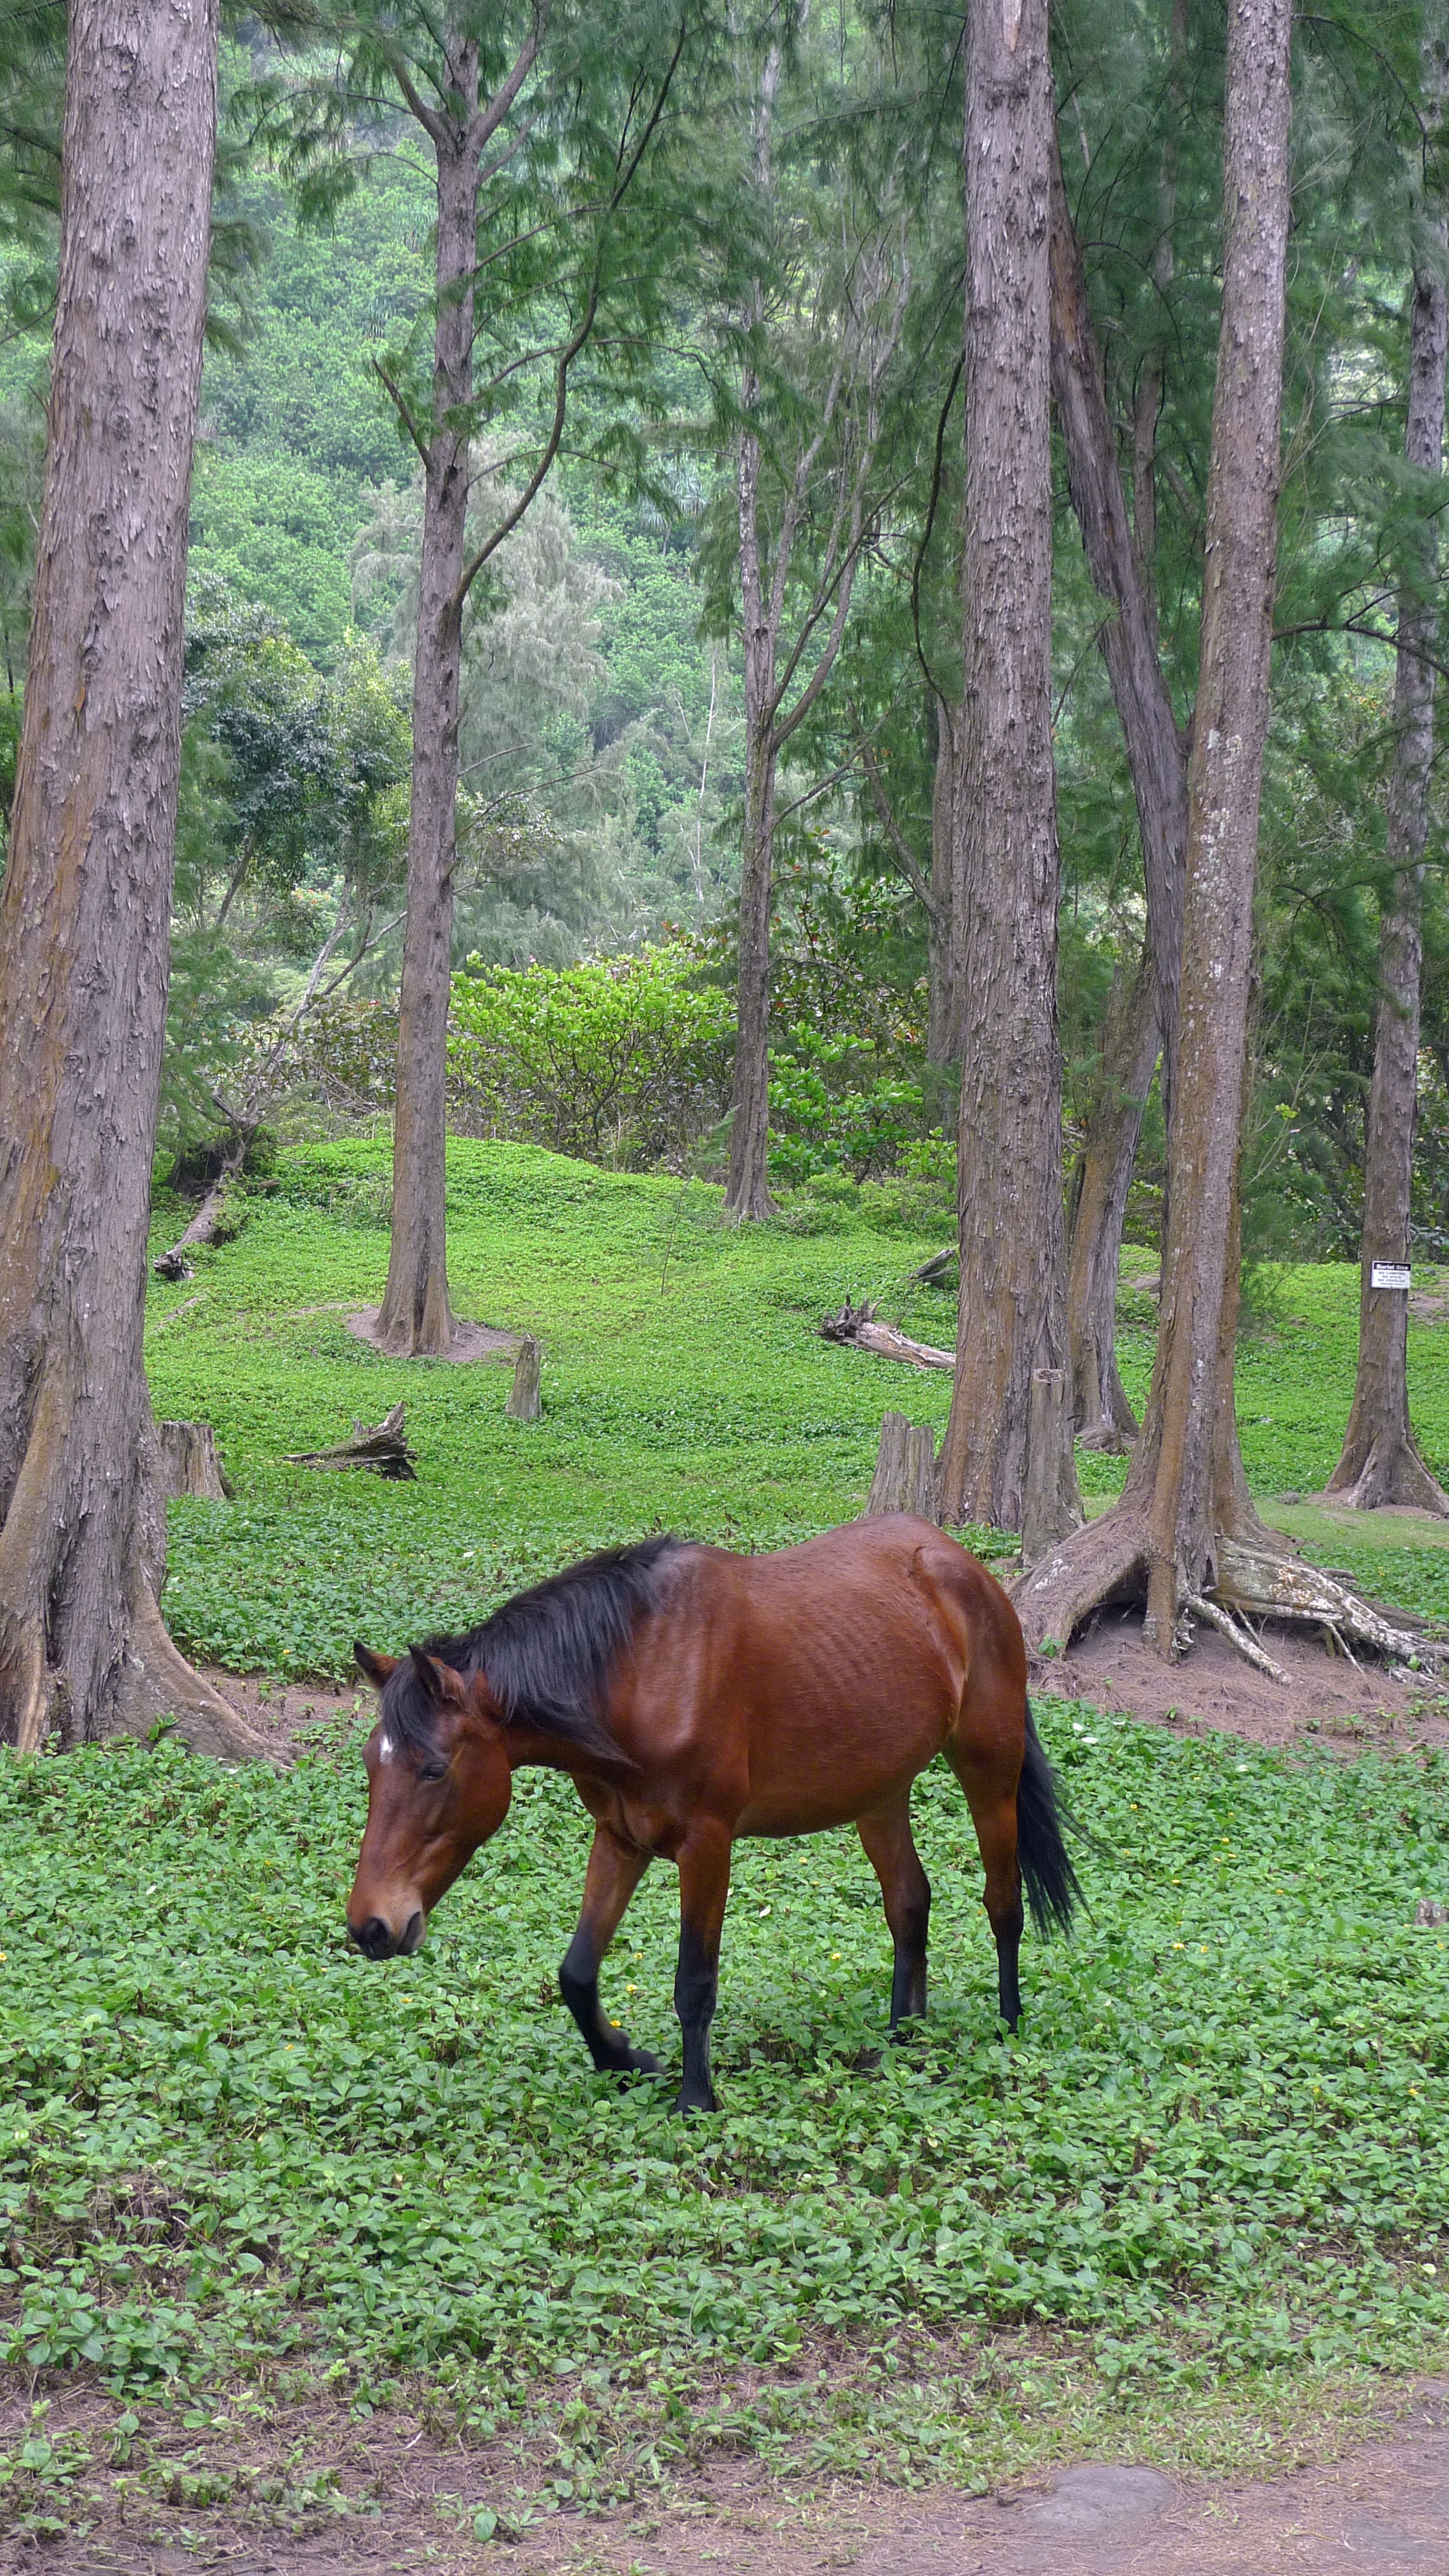
forest, meadow, animal, wildlife, pet, pasture, grazing, livestock, horse, brown, mammal, stallion, mane, fauna, equestrian, graze, equine, trees, outdoors, woods, mare, domestic, woodland, ecosystem, arabian, horse like mammal